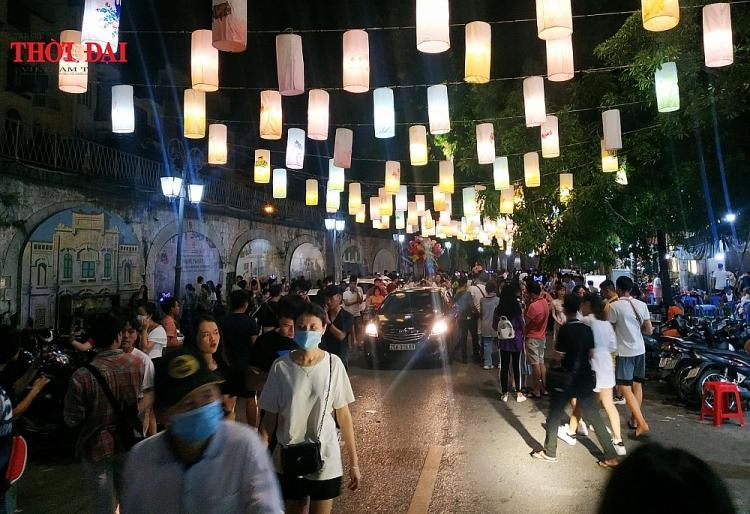
phía trên những con phố treo những cái lồng đèn